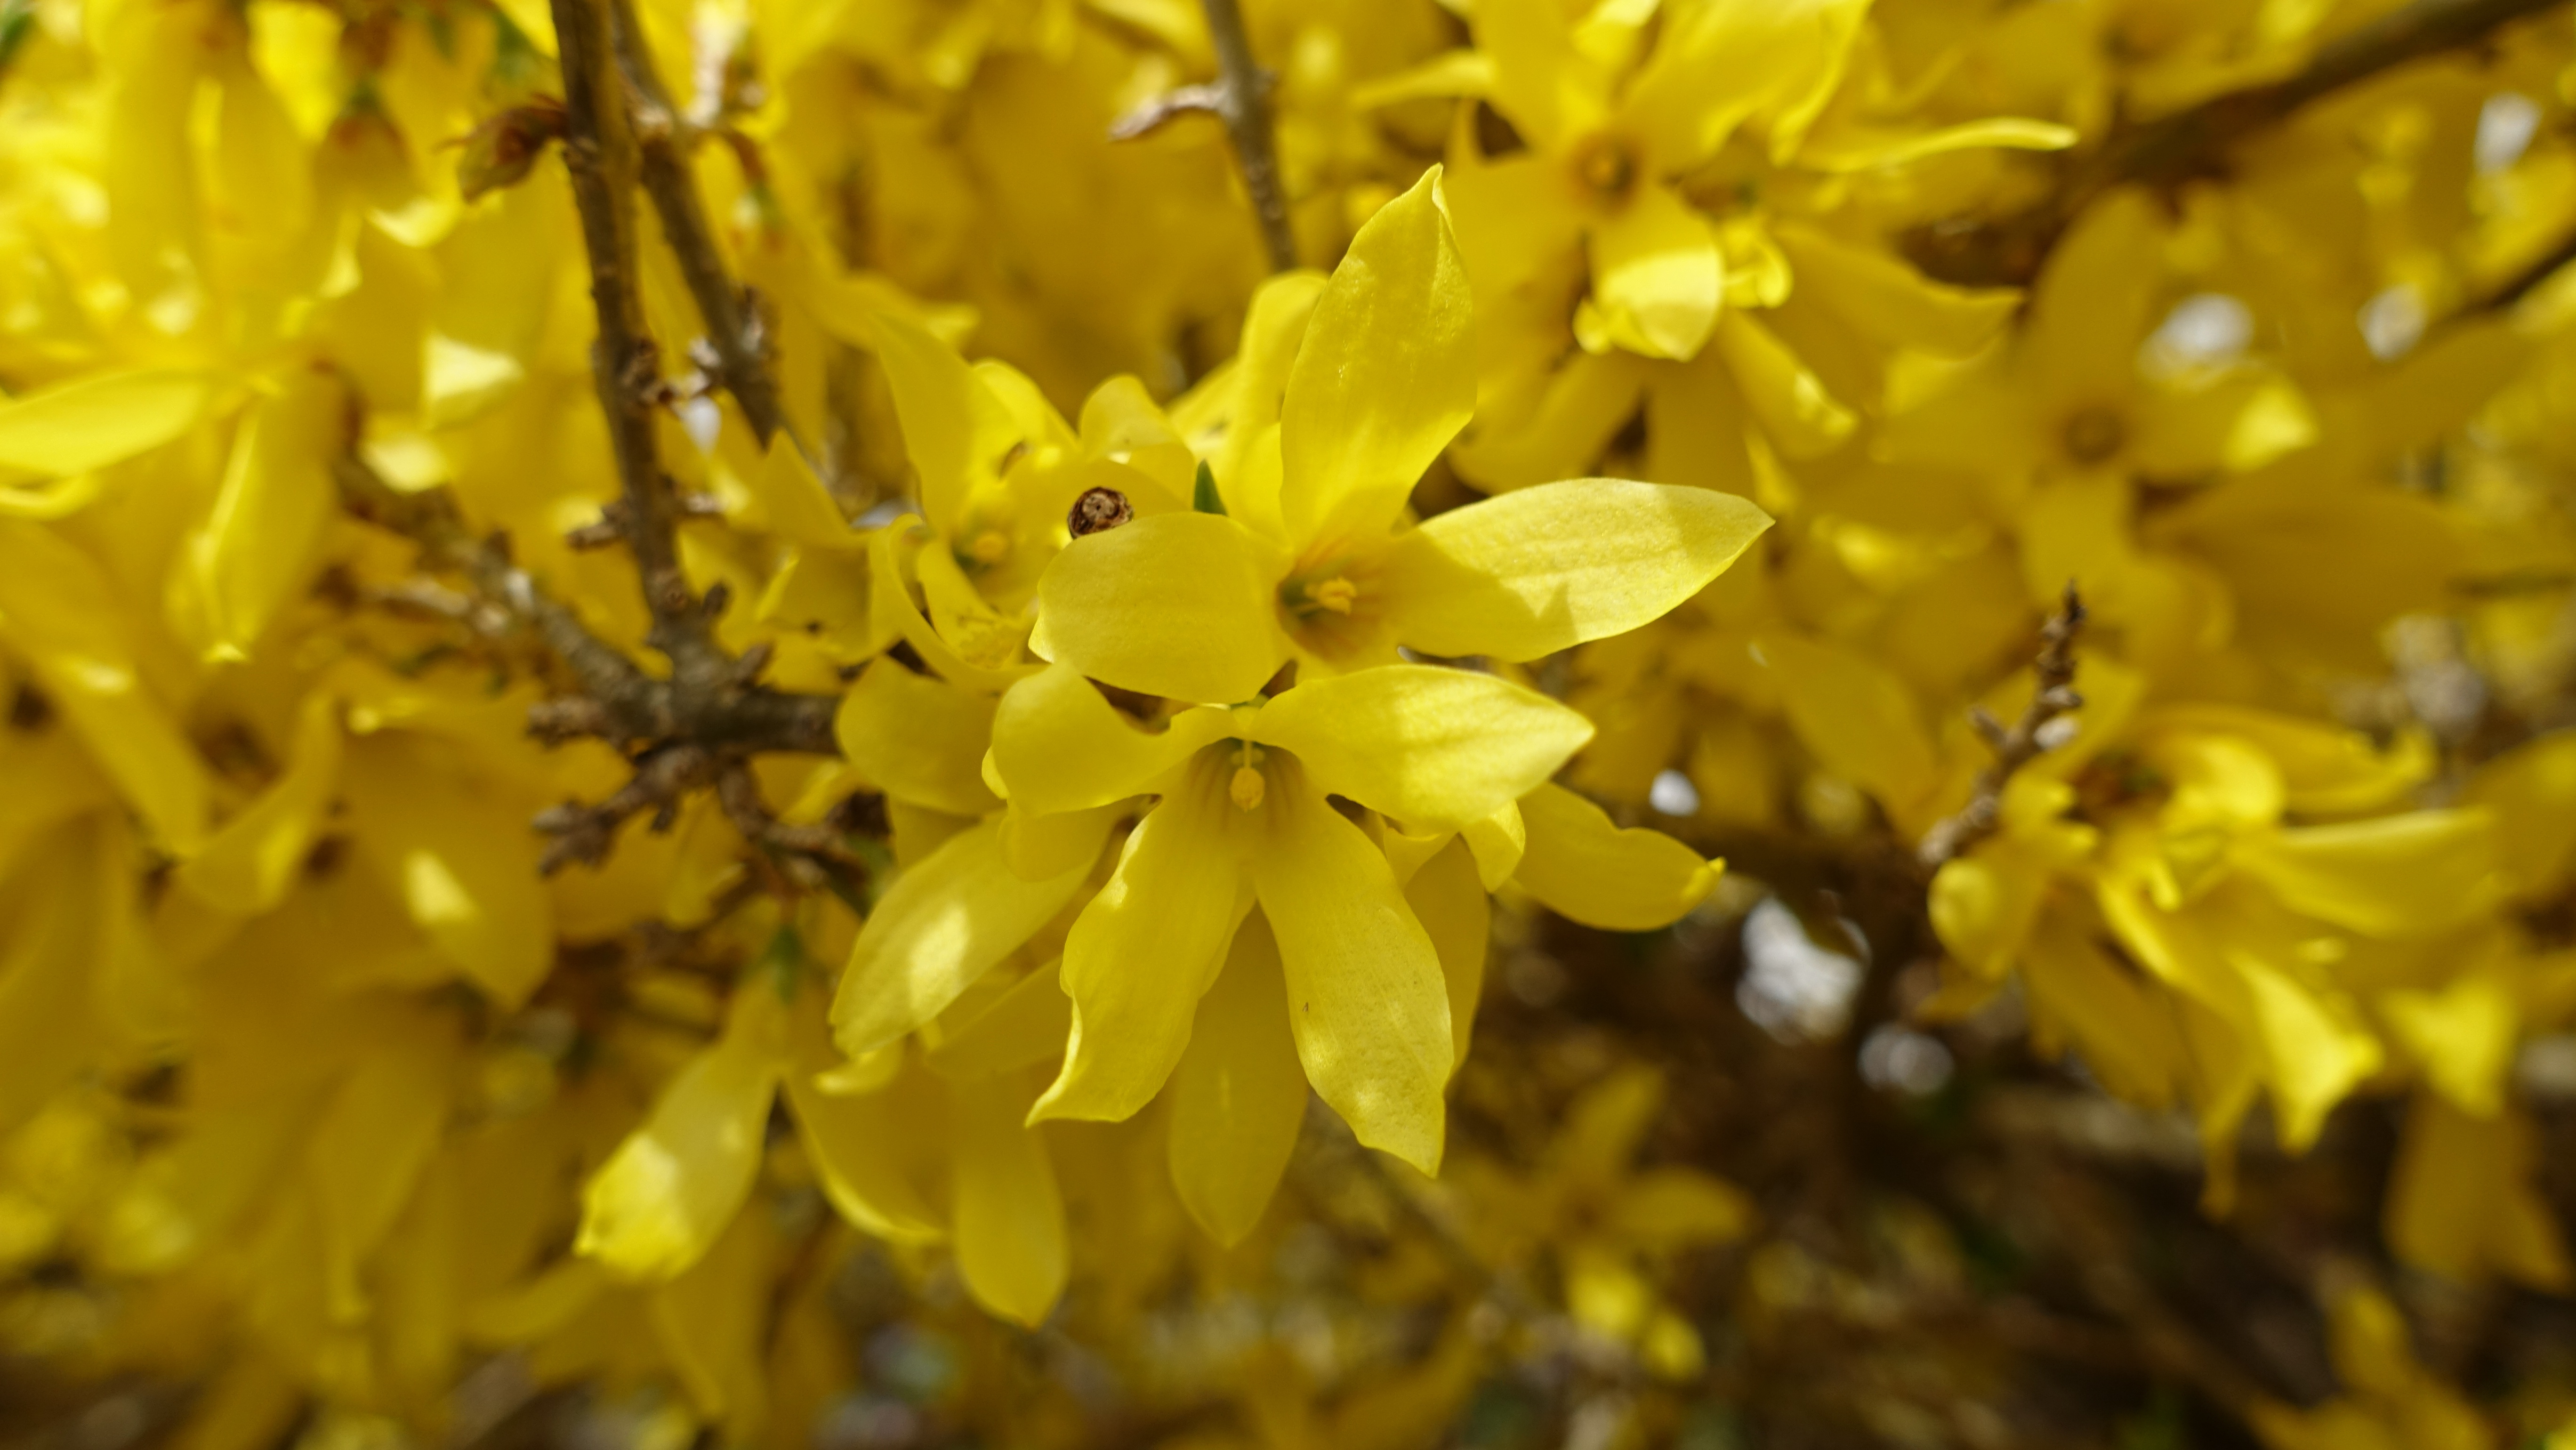
nature, branch, blossom, plant, sunlight, leaf, flower, bloom, summer, bush, spring, produce, macro, autumn, botany, yellow, garden, close, flora, wildflower, close up, shrub, macro photography, flowering plant, laburnum, land plant